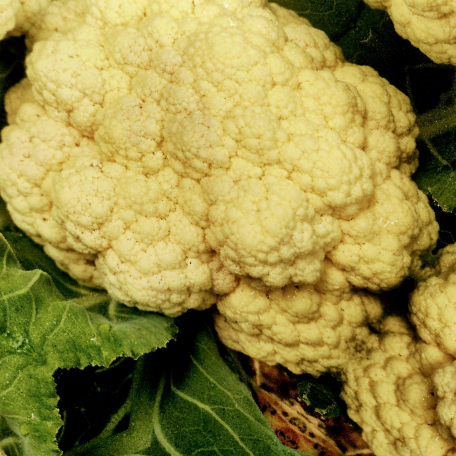
Label: Disease Free